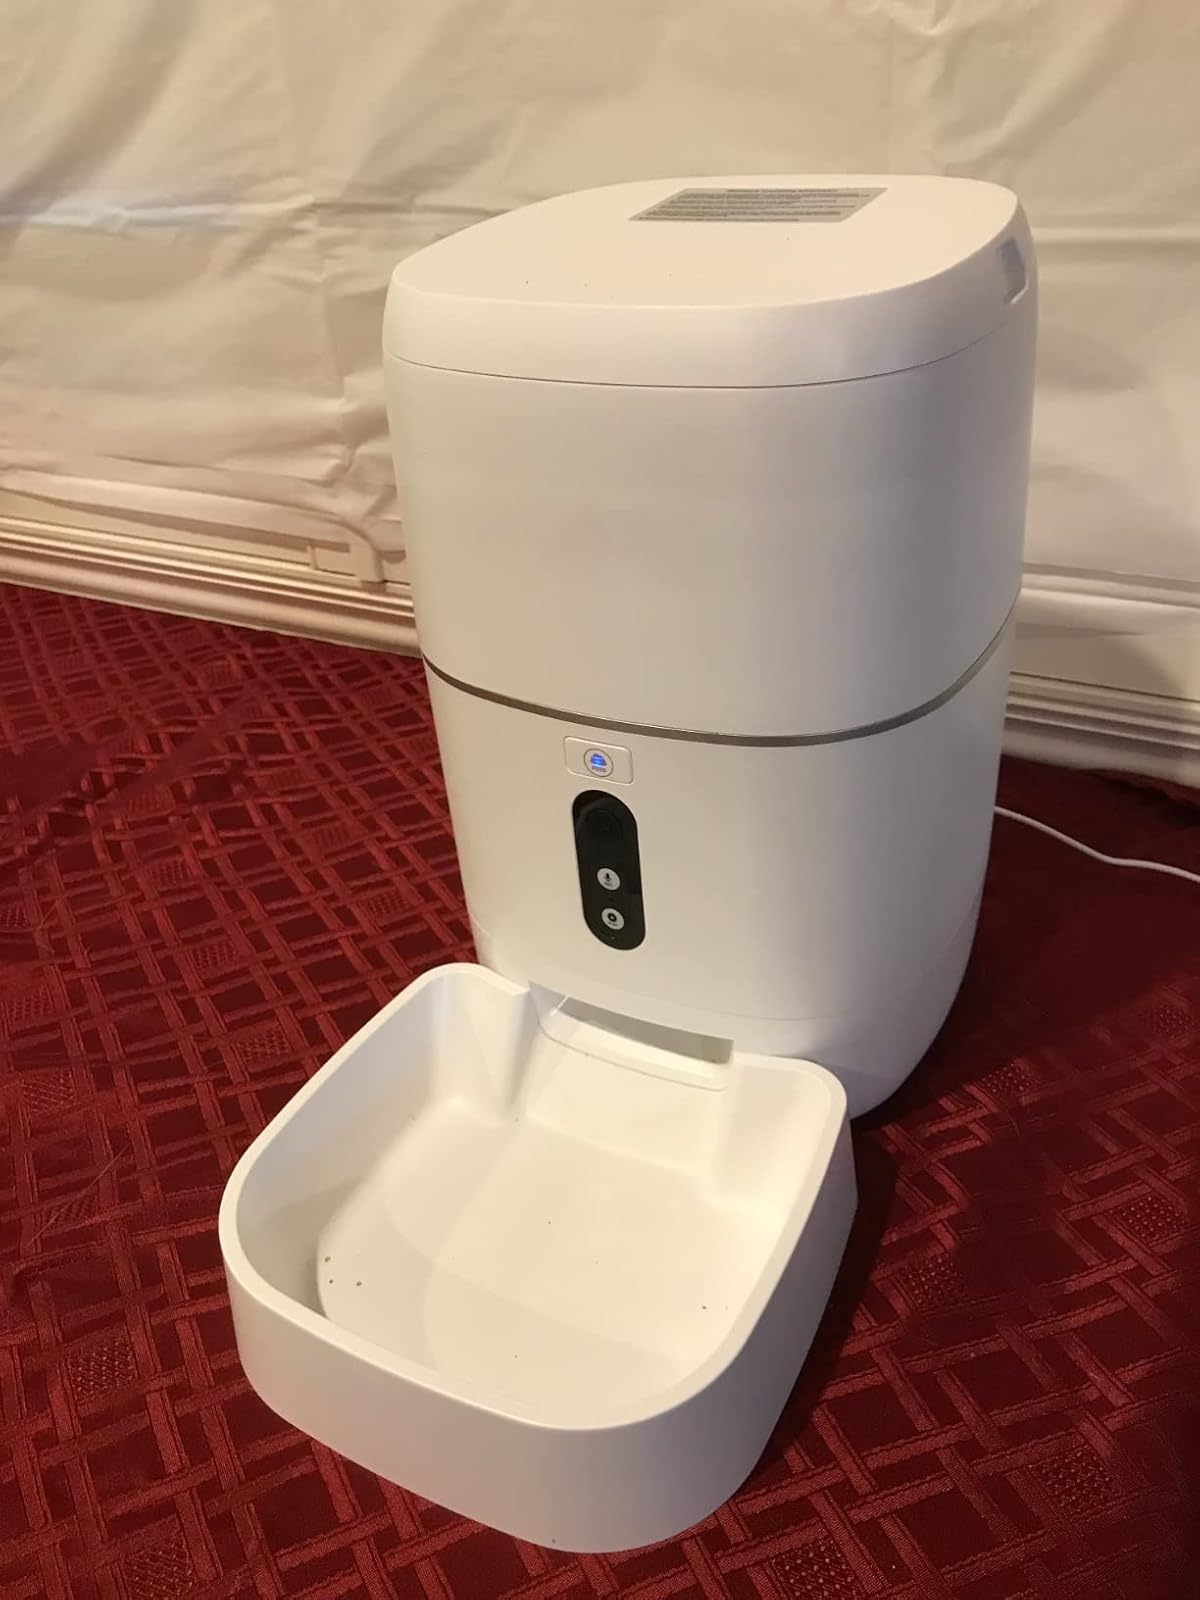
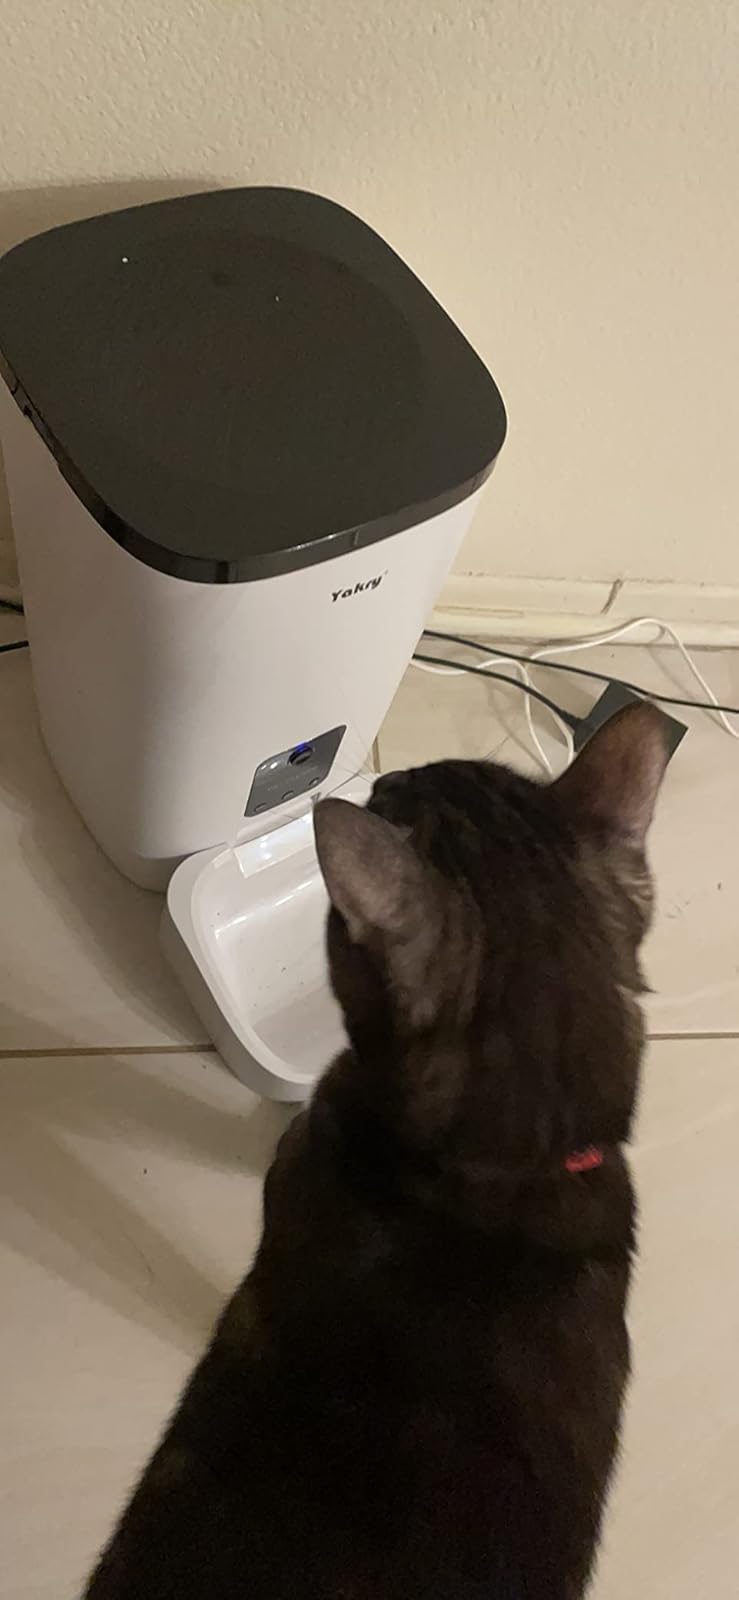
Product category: items_feeder
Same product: no